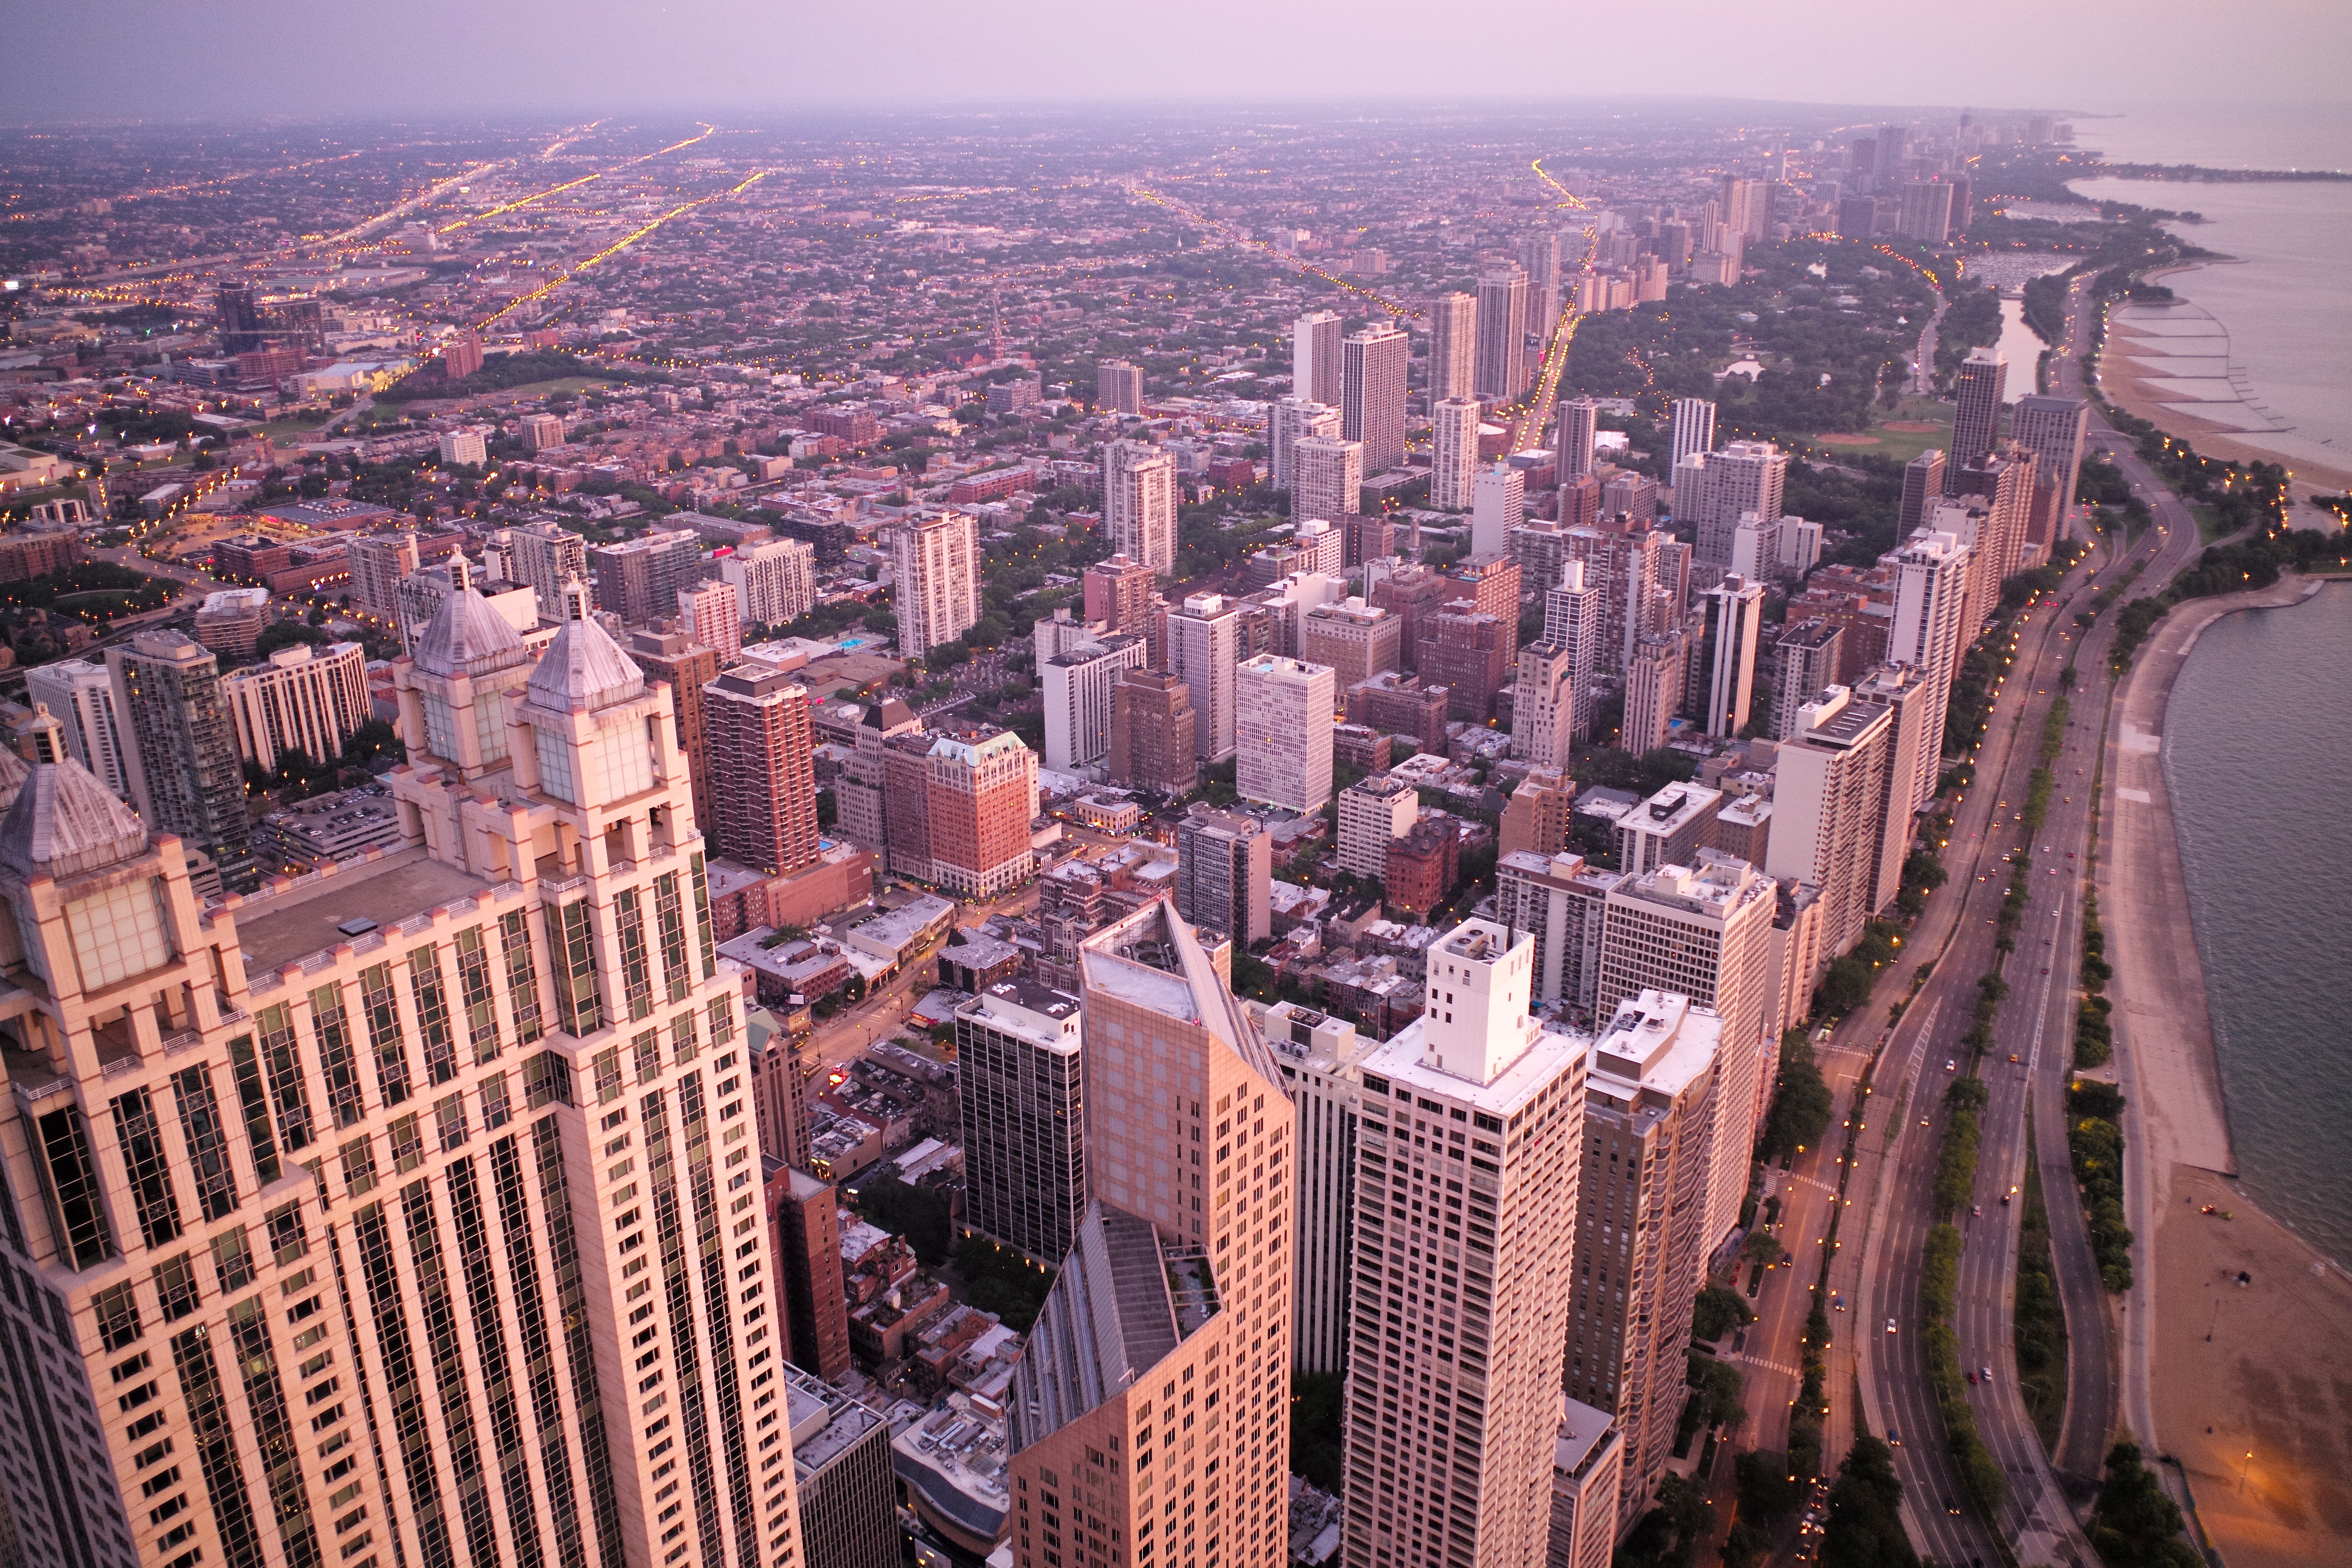
landscape, coast, horizon, open, architecture, sunrise, skyline, photography, morning, shore, window, lake, city, skyscraper, cityscape, downtown, summer, travel, dusk, evening, tower, drive, landmark, chicago, pink, tower block, m, use, avenue, skyscrapers, gold, illinois, daybreak, 28, f2, michigan, leica, 240, summicron, asph, metropolis, neighbourhood, aerial photography, urban area, residential area, geographical feature, human settlement, metropolitan area